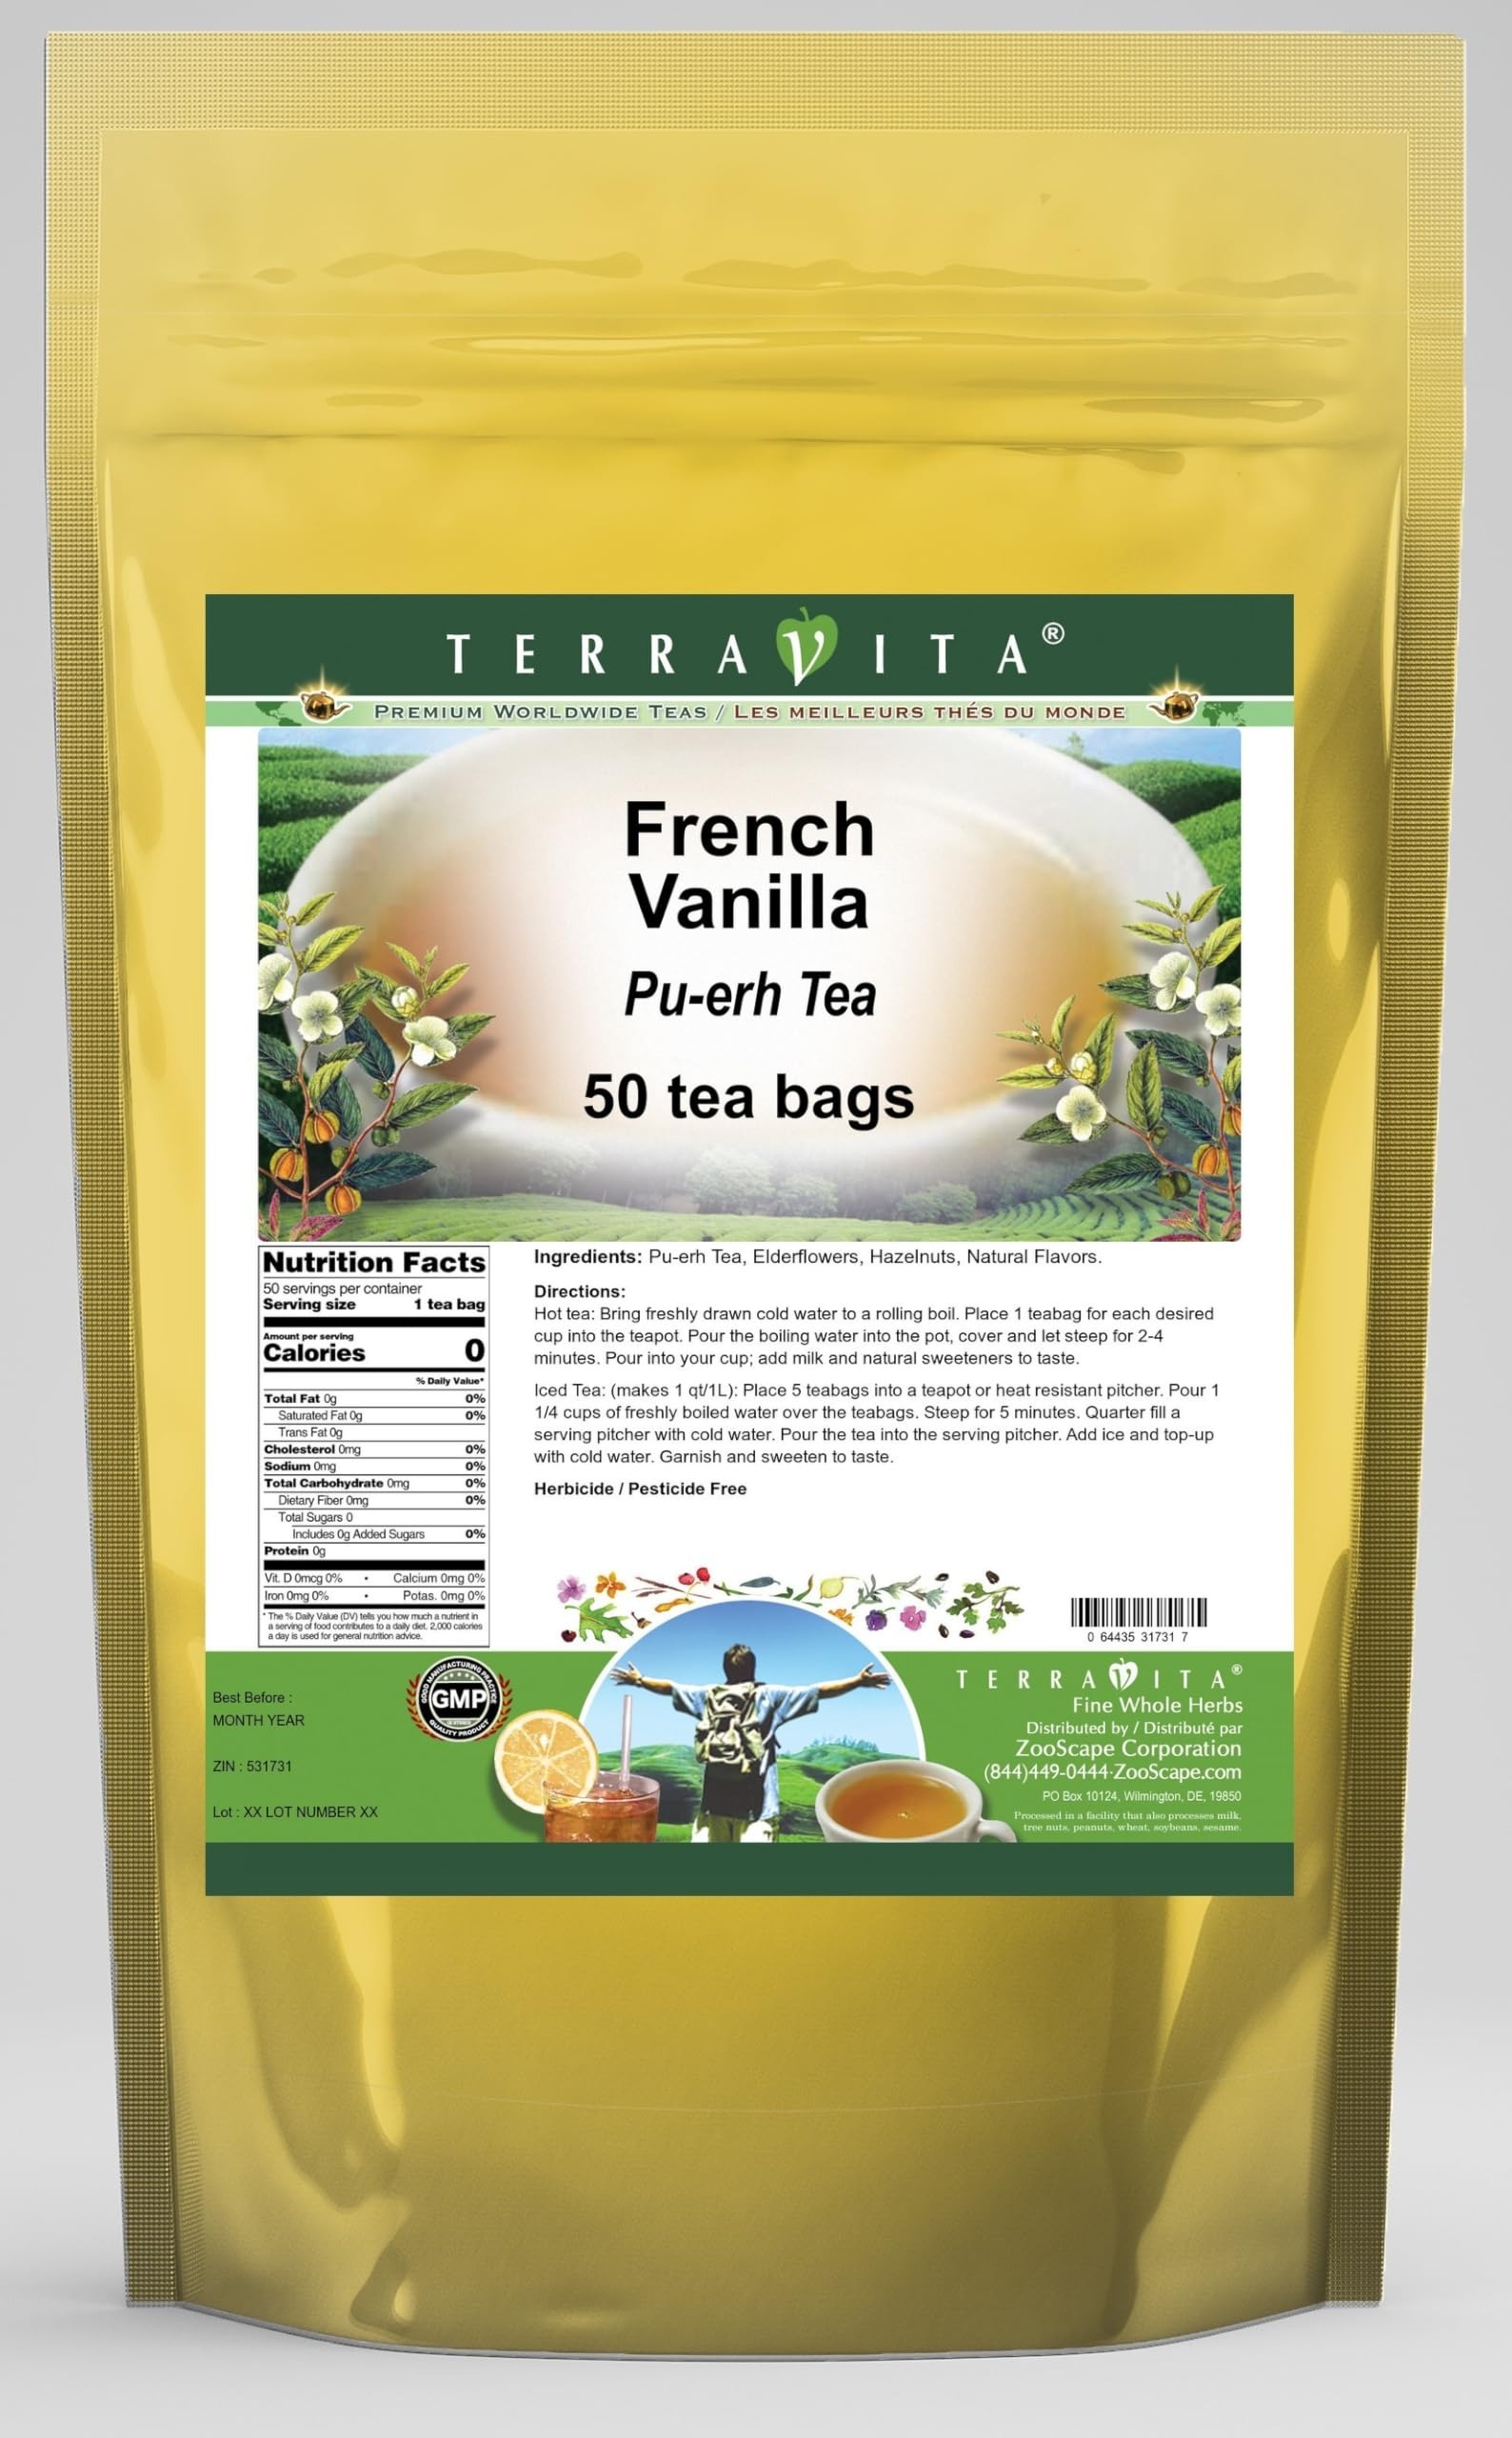
Item Name: French Vanilla Pu-erh Tea (50 tea bags, ZIN: 531731) - 2 Pack
Bullet Point 1: Our French Vanilla Pu-erh Tea is a terrific flavored Pu-erh tea with Elderfowers and Hazelnuts that you can enjoy again and again! You will really enjoy the special French Vanilla aroma and taste! - Ingredients: Pu-erh tea, Elderfowers, Hazelnuts and Natural French vanilla Flavor.
Bullet Point 2: No fillers.
Bullet Point 3: Manufacturer: TerraVita
Bullet Point 4: Size: 50 tea bags
Bullet Point 5: Pu-erh Tea Bags - Packed in a convenient upright pouch!
Product Description: Our French Vanilla Pu-erh Tea is a terrific flavored Pu-erh tea with Elderfowers and Hazelnuts that you can enjoy again and again! You will really enjoy the special French Vanilla aroma and taste! - Ingredients: Pu-erh tea, Elderfowers, Hazelnuts and Natural French vanilla Flavor. - Hot tea brewing method: Bring freshly drawn cold water to a rolling boil. Place 1 teabag for each desired cup into the teapot. Pour the boiling water into the pot, cover and let steep for 2-4 minutes. Pour into your cup; add milk and natural sweeteners to taste. - Iced tea brewing method: (to make 1 liter/quart): Place 5 teabags into a teapot or heat resistant pitcher. Pour 1 1/4 cups of freshly boiled water over the teabags. Steep for 5 minutes. Quarter fill a serving pitcher with cold water. Pour the tea into the serving pitcher. Add ice and top-up with cold water. Garnish and sweeten to taste. - TerraVita is an exclusive line of premium-quality, natural source products that use only the finest, purest and most potent ingredients found around the world. TerraVita is hallmarked by the highest possible standards of purity, potency, stability and freshness. All of our products are prepared with the highest elements of quality control, from raw materials through the entire manufacturing process, up to and including the moment that the bottles or bags are sealed for freshness and shipped out to you. Our highest possible standards are certified by independent laboratories and backed by our personal guarantee. - TerraVita exists to meet and ensure your family's health and wellness without the harmful effects of chemicals and health products. We strive to make all of our products affordable and reliable and are constantly searching the market to maintain our affordability and to look for new ways
Value: 100.0
Unit: Count

Price: 39.71